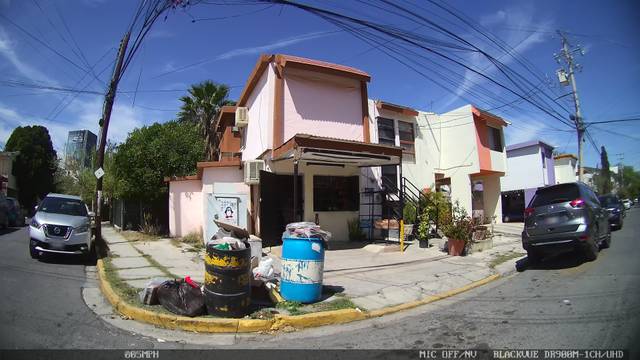
Region: Mexico
Coordinates: 25.647, -100.288